Sunday League – Pepik Hnatek's Final Match

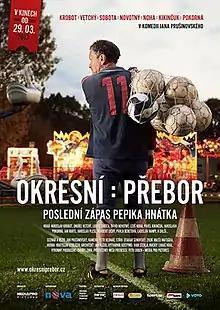
Film poster

Sunday League – Pepik Hnatek's Final Match is a 2012 Czech comedy film directed by Jan Prušinovský. It is a prequel to Sunday League TV series.